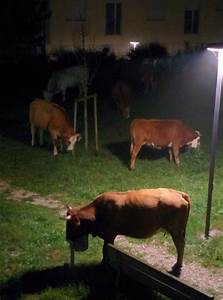
Label: cow